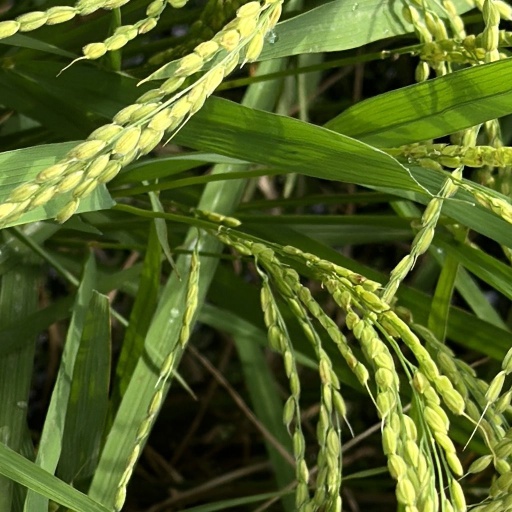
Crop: rice